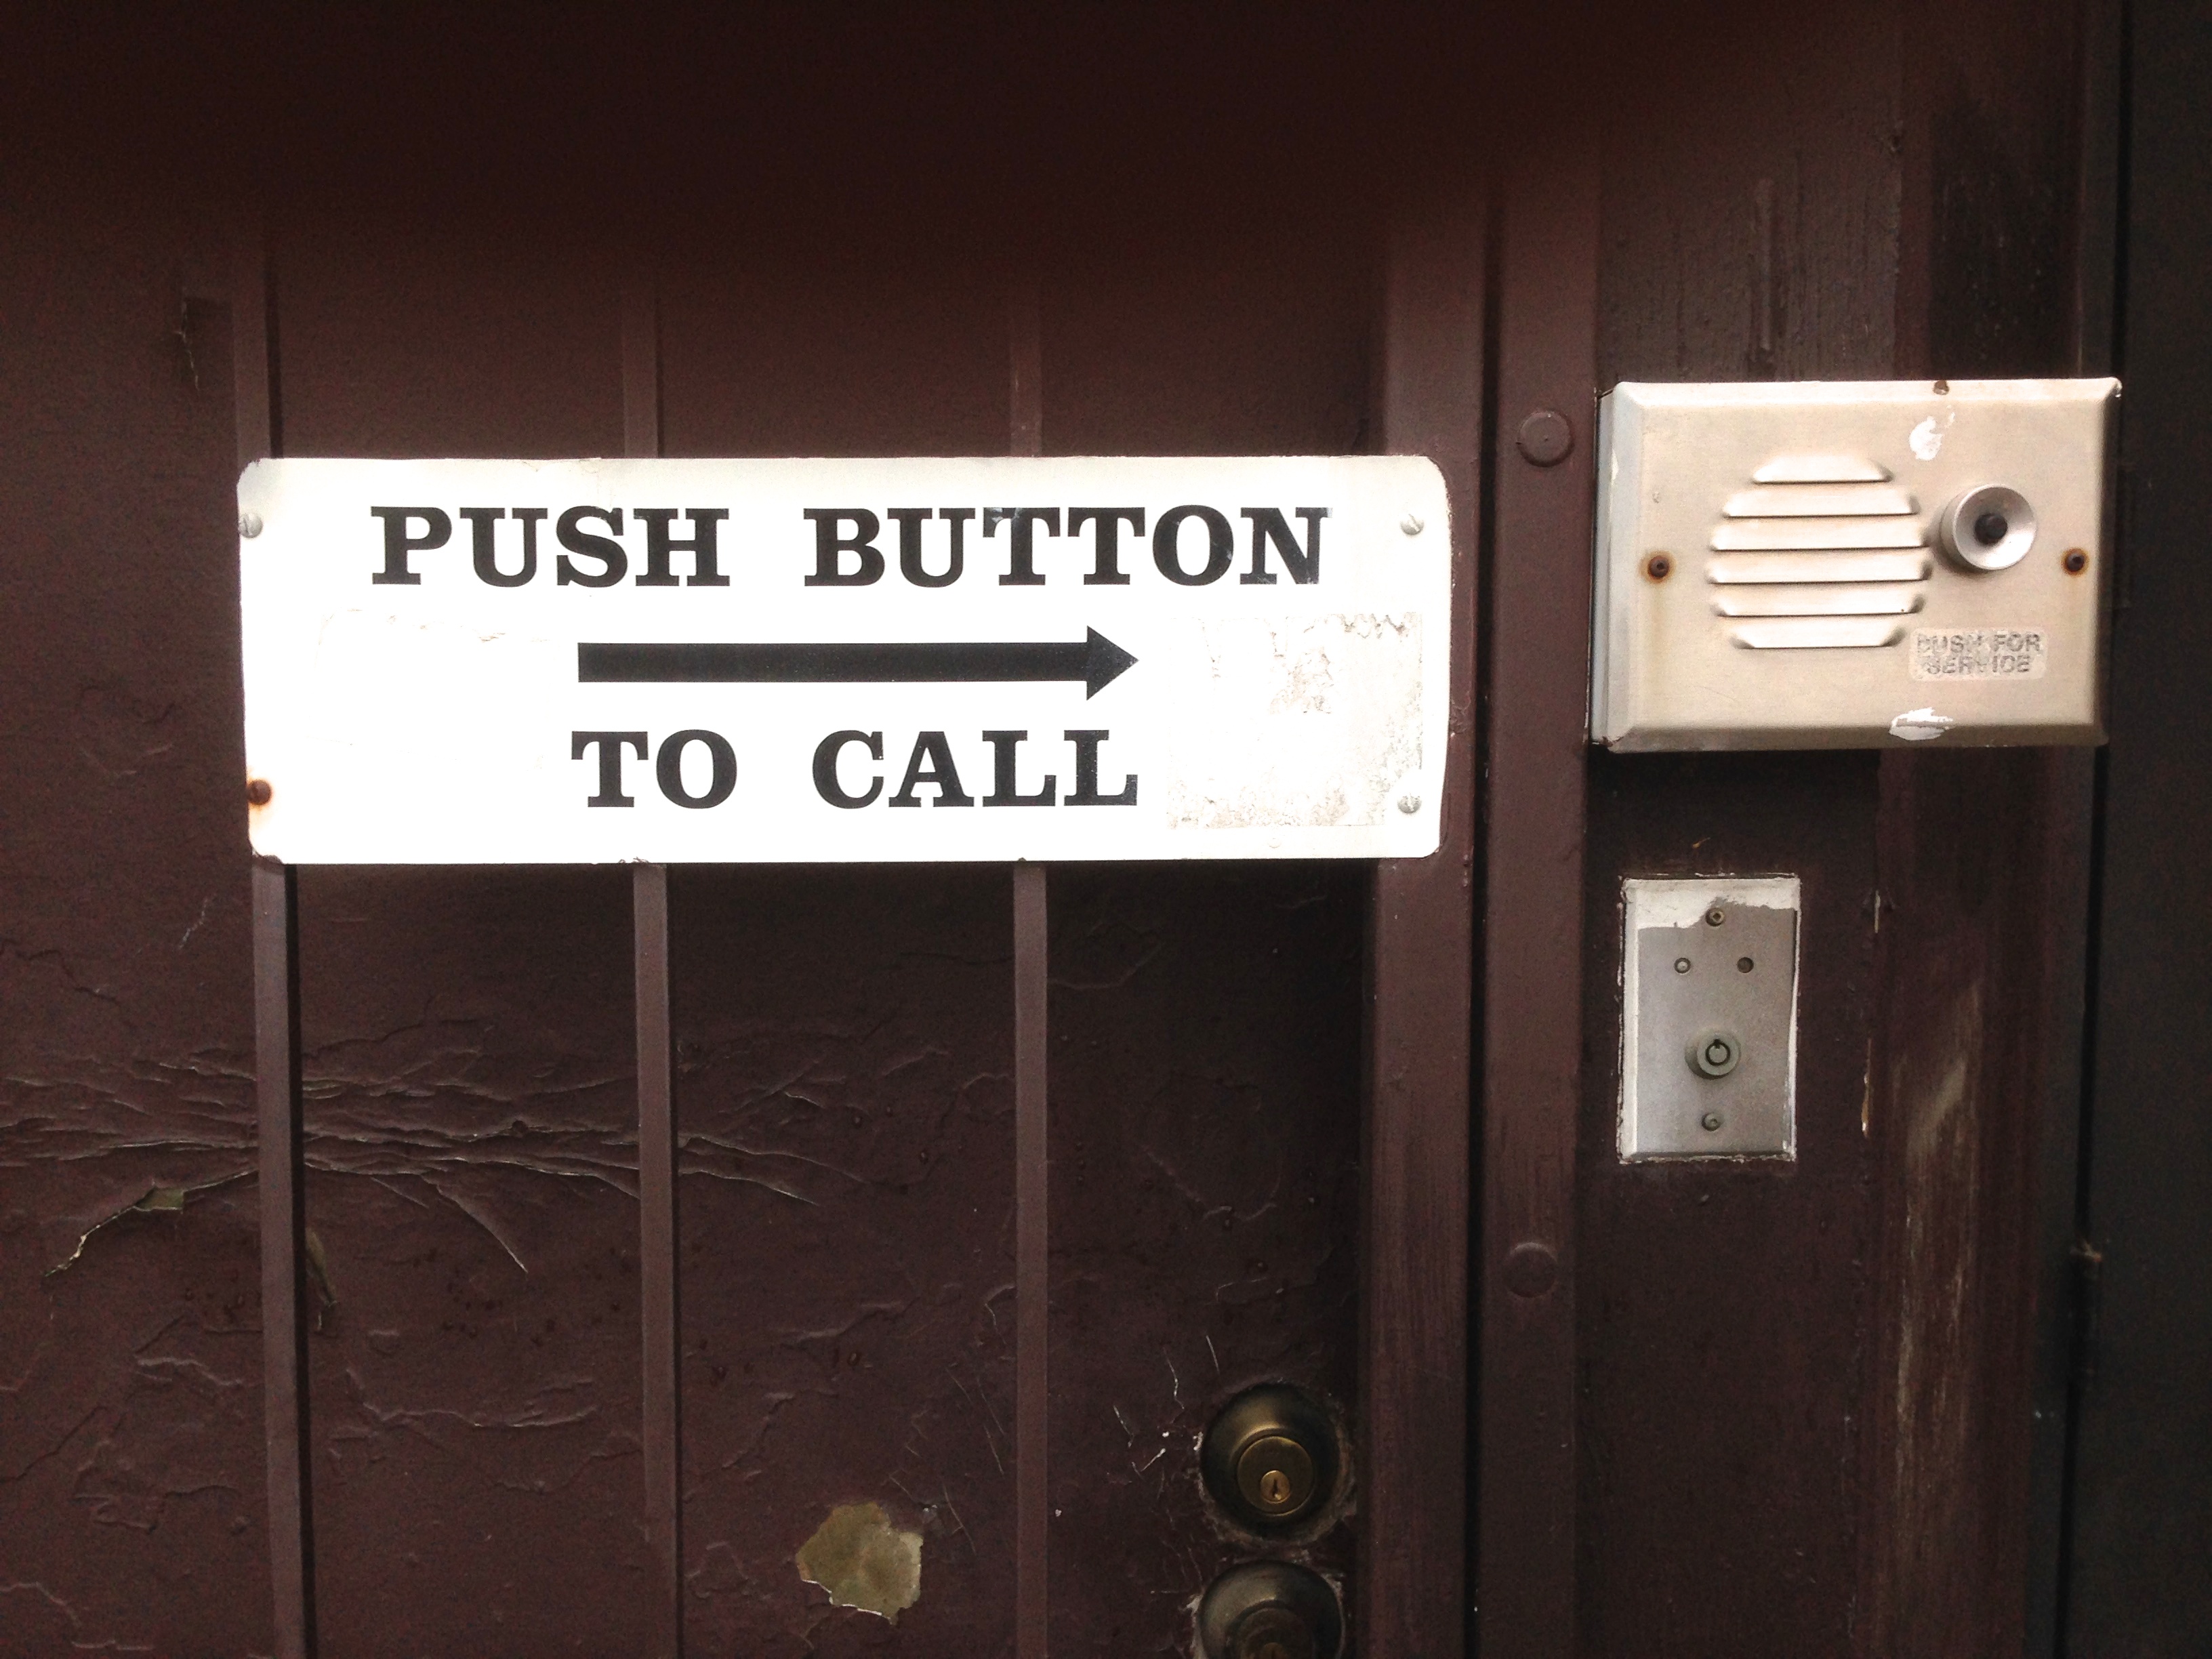
wood, wall, furniture